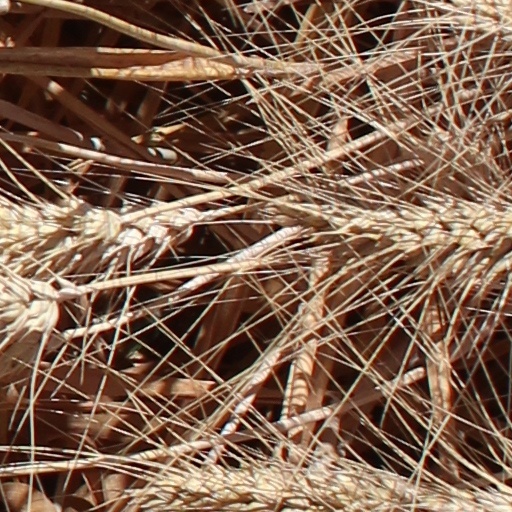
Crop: wheat